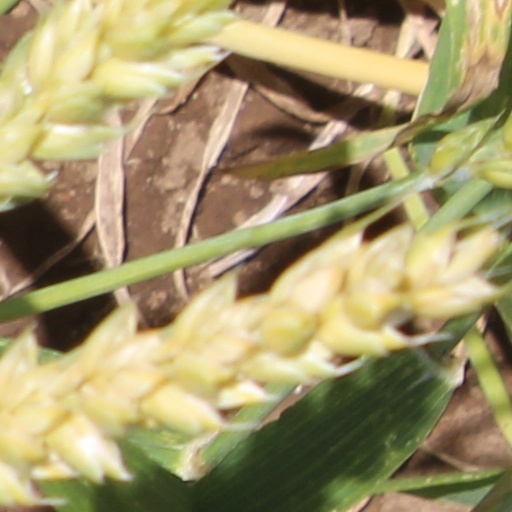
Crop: wheat